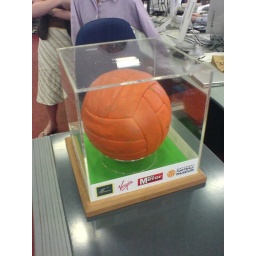
The actual ball used in the 1966 World Cup Final turned up at my office the other day. Wooo!